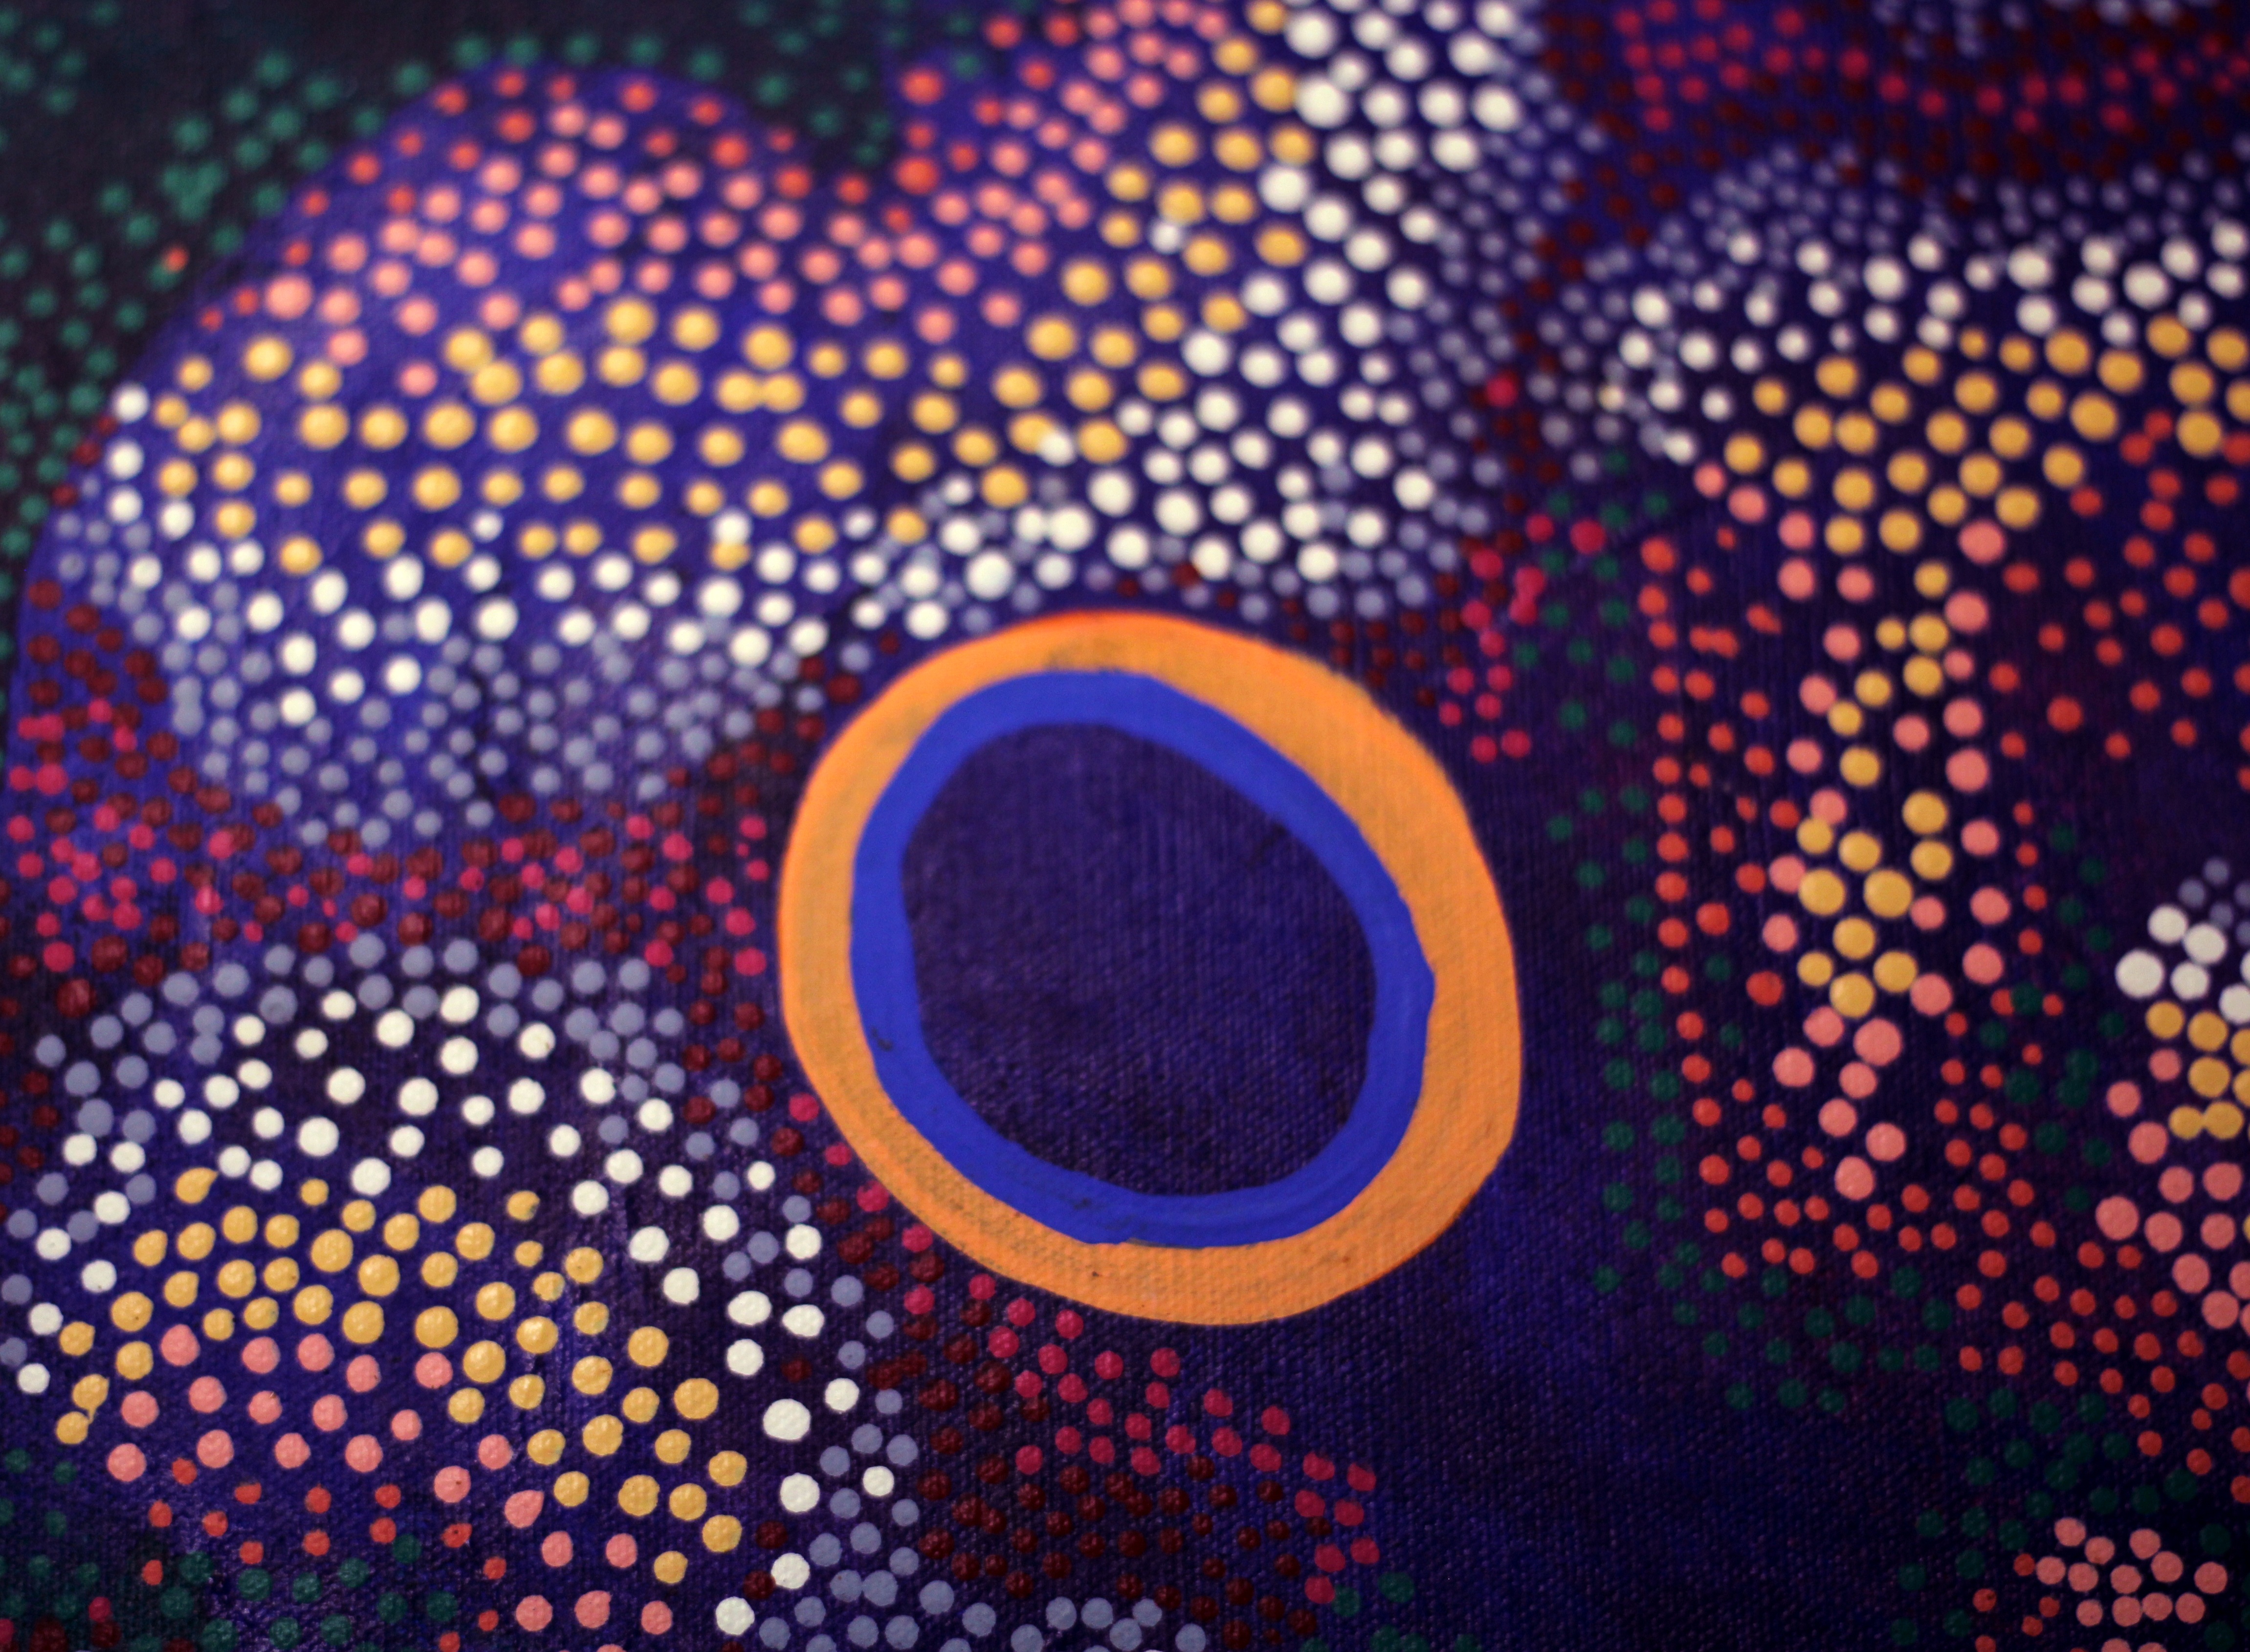
texture, purple, number, orange, pattern, colourful, color, paint, colorful, circle, australia, font, colour, art, colors, background, illustration, design, text, bright, culture, dots, rings, shape, traditional, outback, screenshot, aboriginal, modern art, photographic background, aboriginal art, computer wallpaper, psychedelic art